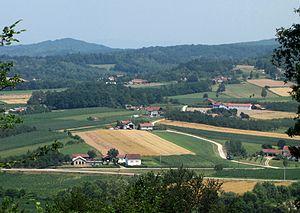
Sitneši est un village de Bosnie-Herzégovine. Il est situé dans la municipalité de Srbac et dans la République serbe de Bosnie. Selon les premiers résultats du recensement bosnien de 2013, il compte 951 habitants.